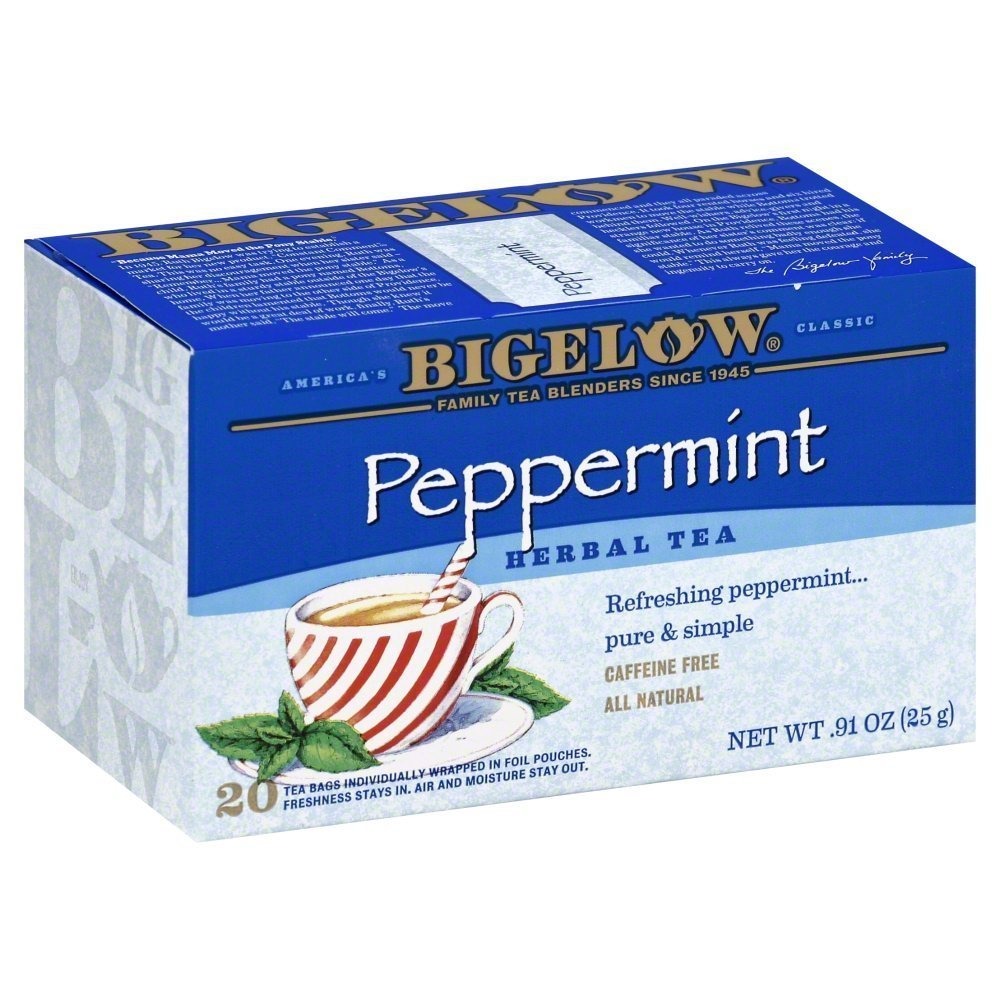
Item Name: Bigelow Peppermint Herbal Tea 0.91 OZ(Pack of 12)
Value: 12.0
Unit: Count

Price: 3.34